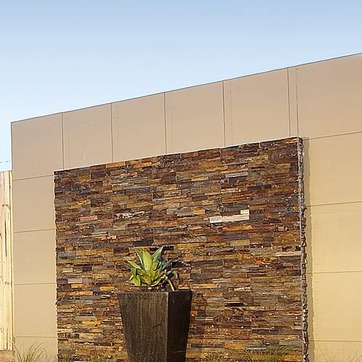
Material: stone